Donnie Veal

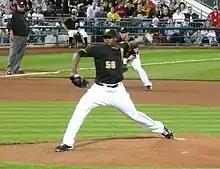
Veal pitching for the Pirates in 2009

On December 11, 2008, Veal was left unprotected by the Cubs, and was selected by the Pittsburgh Pirates in the 2008 Rule 5 draft. Veal made his MLB debut on April 7, 2009, pitching one inning and allowing one run while striking out the side. He spent the 2009 season on the Pirates' major league roster gaining experience in the bullpen, largely in a late-inning mop-up role, recording a 7.16 ERA in 19 appearances in his rookie year. Veal took part in the 2009 Arizona Fall League as a starting pitcher for the Scottsdale Scorpions.